Convair F-102 Delta Dagger

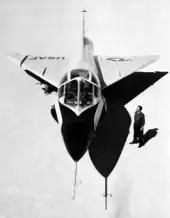
A TF-102A, illustrating the widened cockpit

During mid 1953, Convair concluded that it needed to take action to address the F-102's shortcomings to prevent its cancellation, and promptly embarked on a major redesign effort. It was decided to incorporate the recently discovered area rule, the application of which simultaneously simplified both production and maintenance of the aircraft. This redesign entailed the lengthening of the fuselage by 11 ft (3.35 m), being "pinched" at the midsection (dubbed the "Coke Bottle configuration"), with two large fairings on either side of the engine nozzle, with revised intakes and a new, narrower canopy. A more powerful model of the J57 was installed while the aircraft structure was also lightened.